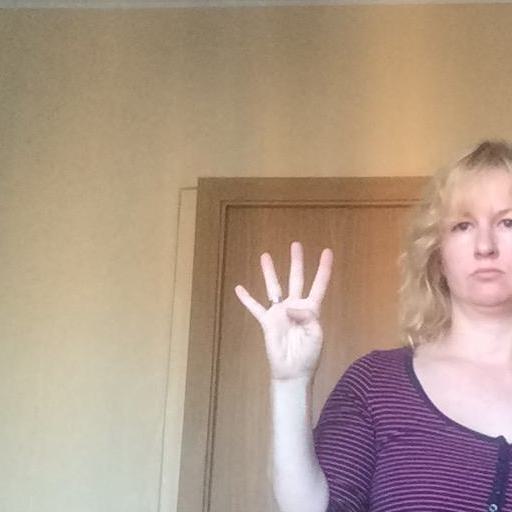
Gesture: four